Irish orthography

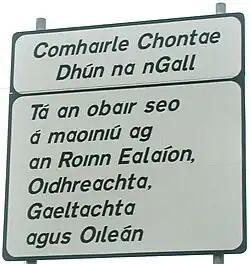
An Irish road sign with a dotless ı in , , , , and .

The acute accent (or "long (sign)") is used to indicate a long vowel, as in "boat". However, there are other conventions to indicate a long vowel, such as: